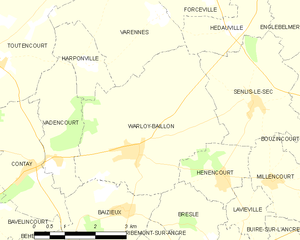
Carte des communes françaises Warloy-Baillon